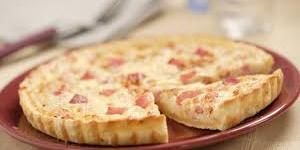
quiche de queso y bacon